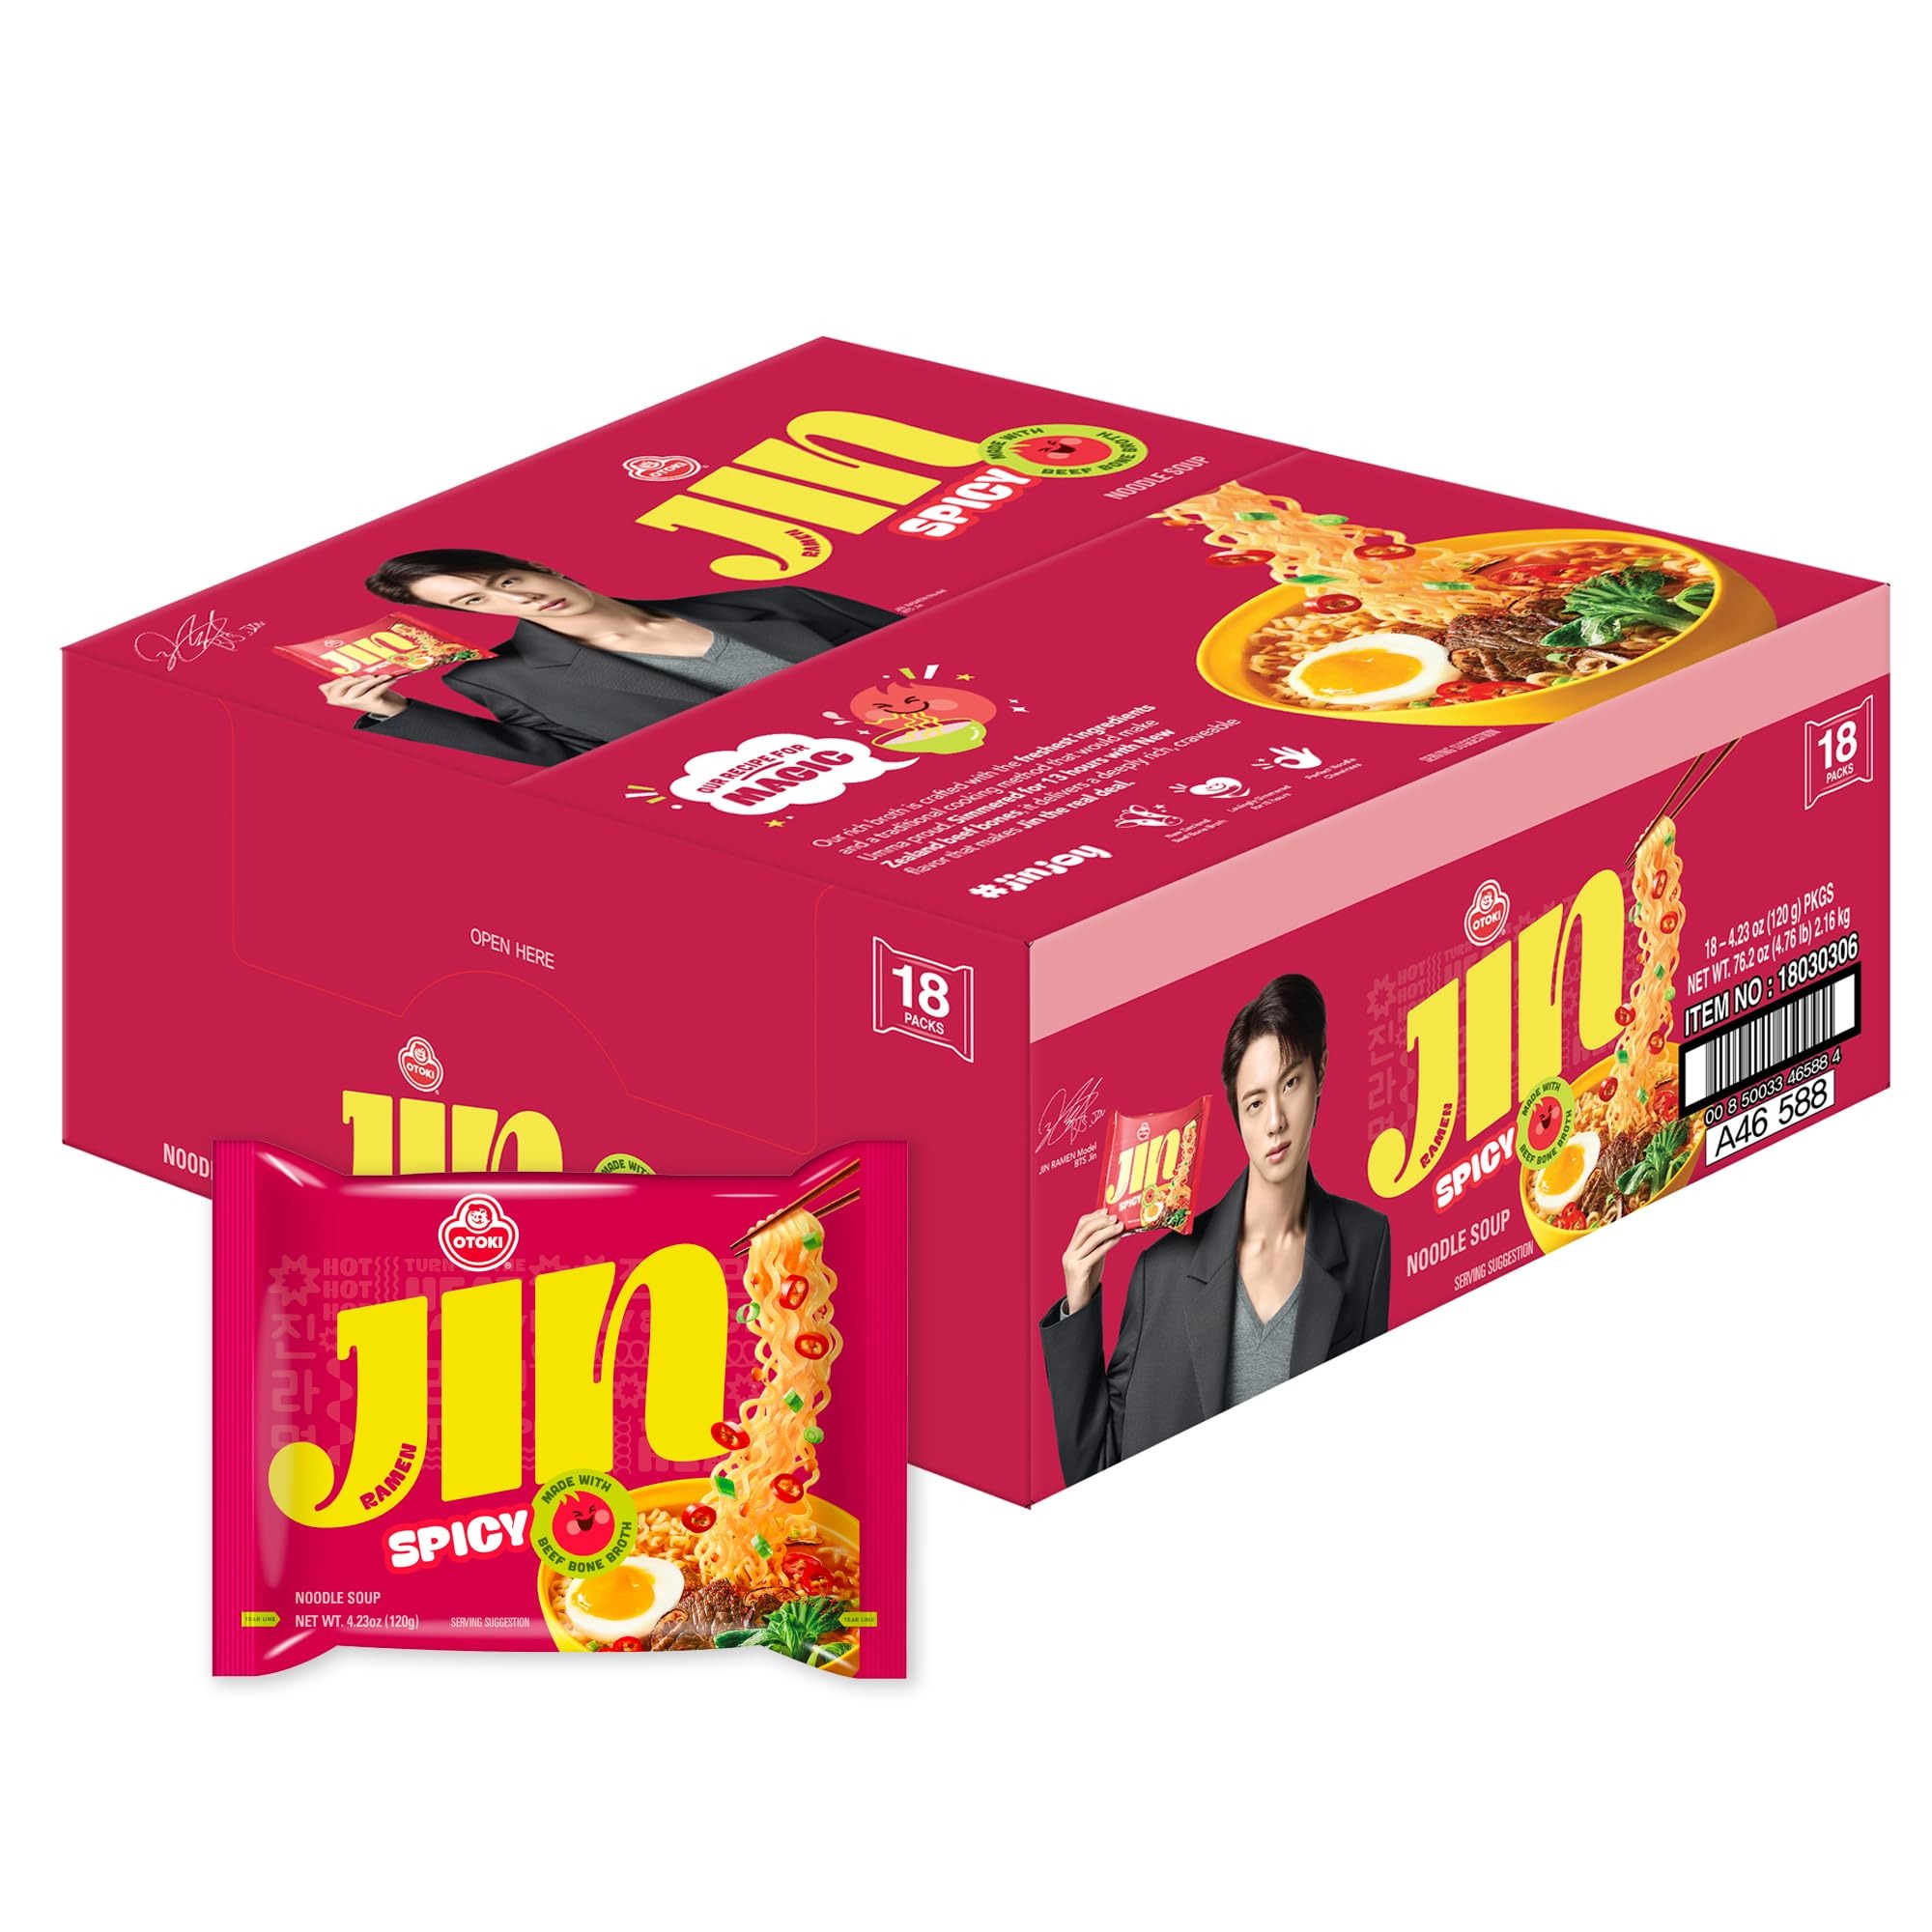
Item Name: OTOKI Jin Ramen Spicy Flavor, BTS Jin & JIN RAMEN edition, Authentic Korean Instant Noodles, Rich and Savory Beef Broth, Quick and Easy Meal 4.23 oz x 18 Pack Box
Bullet Point 1: Korea’s Iconic Ramen Since 1988: Jin Ramen Spicy has been a beloved choice for over three decades, celebrated as Korea's national staple.
Bullet Point 2: Rich Beef Bone Broth: Made with New Zealand beef bone broth simmered for 13 hours using traditional cooking methods with fresh ingredients for unmatched depth of flavor.
Bullet Point 3: Perfect Chewy Noodles: Premium noodles with the ideal chewiness, ensuring a satisfying texture that resists sogginess.
Bullet Point 4: Authentically Korean: Proudly made in Korea with fresh ingredients, bringing you a true taste of Korean cuisine.
Bullet Point 5: Bold Spicy Yet Comfort: A rich, spicy broth with deep, feisty flavors that heat lovers will enjoy. Enjoy the perfect balance of spice and savory depth in every bite, satisfying your cravings for bold, spicy flavors.
Bullet Point 6: Quick and Convenient Meal: Otoki Jin Ramen is a pantry staple for every kitchen. With quick stovetop-style preparation, it’s ready in just 4 minutes, making it the perfect quick meal for busy days or anytime you need a fast, satisfying meal for everyone.
Bullet Point 7: Versatile Meal Option: Customize your Jin Ramen with your favorite toppings like eggs, vegetables, or meat for a personalized meal.
Bullet Point 8: Convenient Value Pack: Enjoy 18 individual servings of Jin Ramen, perfect for stocking up your pantry or sharing with family and friends.
Bullet Point 9: Jin is Always Jin - Updated Packaging & Enhanced Flavor: New and improved packaging design with upgraded ingredients for a richer, bolder taste.
Bullet Point 10: Trusted Quality Under a New Name: Formerly known as Ottogi, the brand transitions to OTOKI, continuing its legacy of crafting authentic Korean instant noodles since 1969.
Product Description: <p>Satisfy your cravings for bold, spicy flavor with <strong>OTOKI Jin Ramen Spicy Flavor</strong>, Korea’s national staple ramen since 1988. This updated version features upgraded ingredients and modern packaging, while preserving the same trusted quality. Crafted with <strong>New Zealand beef bone broth</strong> simmered for 13 hours using traditional cooking methods, the broth offers a rich, savory base with deep, feisty flavors that bring the heat. The noodles are perfectly chewy, providing a premium texture that resists getting soggy.</p> <p>Authentically Korean and made with fresh ingredients, <strong>OTOKI Jin Ramen Spicy</strong> is ready in just 4 minutes for a quick and satisfying stovetop meal. Perfect for heat lovers, this ramen delivers a bold, spicy experience that will spice up your day and bring the true taste of Korea to your table.</p>
Value: 76.14
Unit: Ounce

Price: 25.8